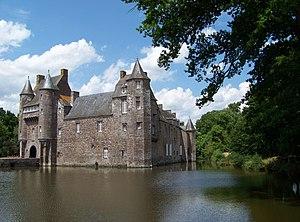
Château de Trécesson, Campénéac, PorhoëtBrezhoneg: Kastell tresaozon, Kempenieg, Bro Sant Maloù, Breizh